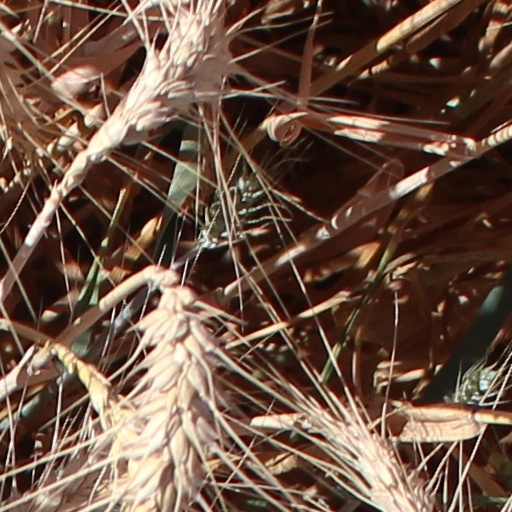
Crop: wheat